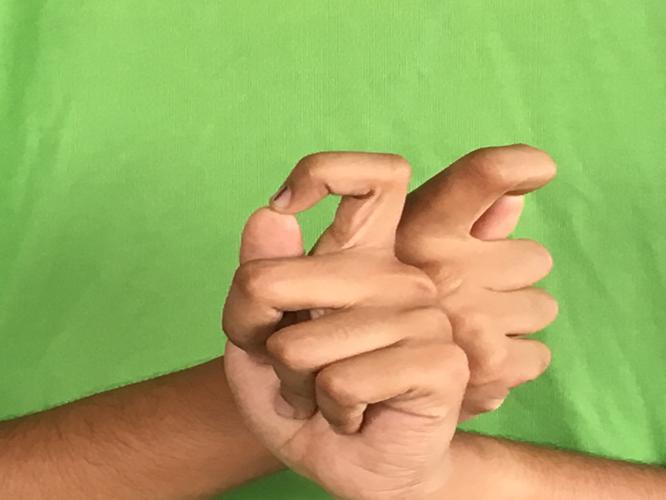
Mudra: Berunda
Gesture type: double_hand